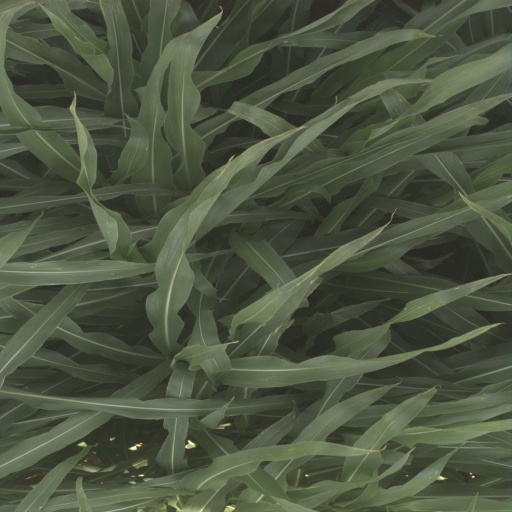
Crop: sorghum